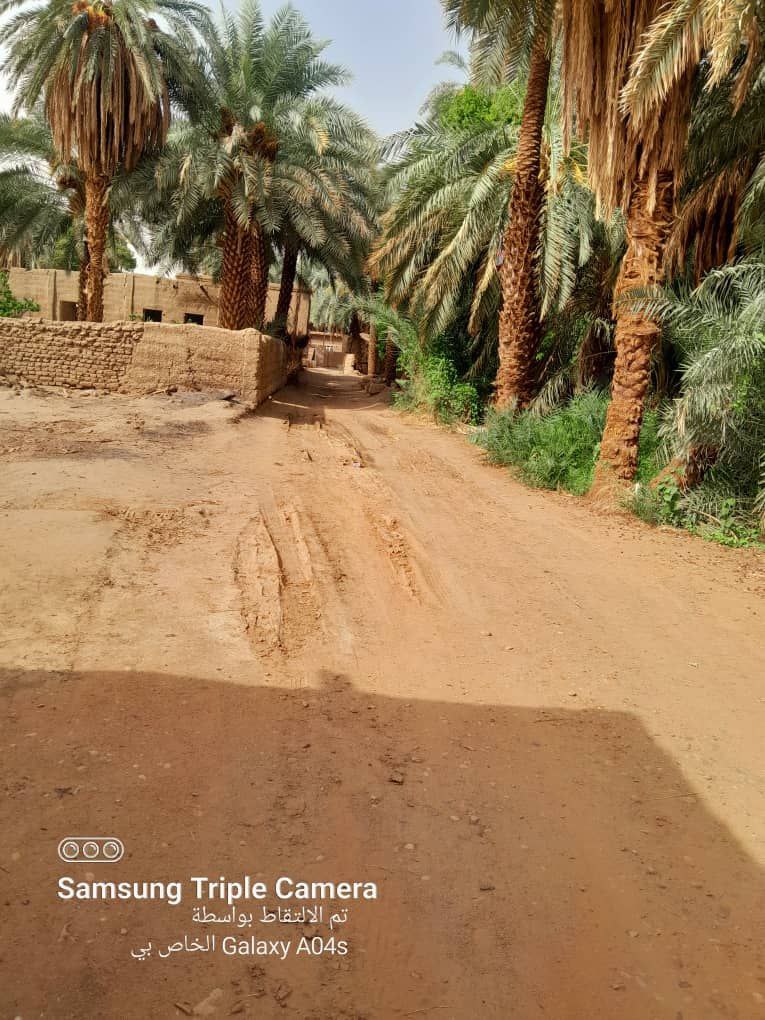
الوصف بالفصحى: شارع فيه أشجار متنوعة
الوصف بالعامية السودانية: شارع فيهو شجر مختلف
التصنيف: Rural & Daily Life